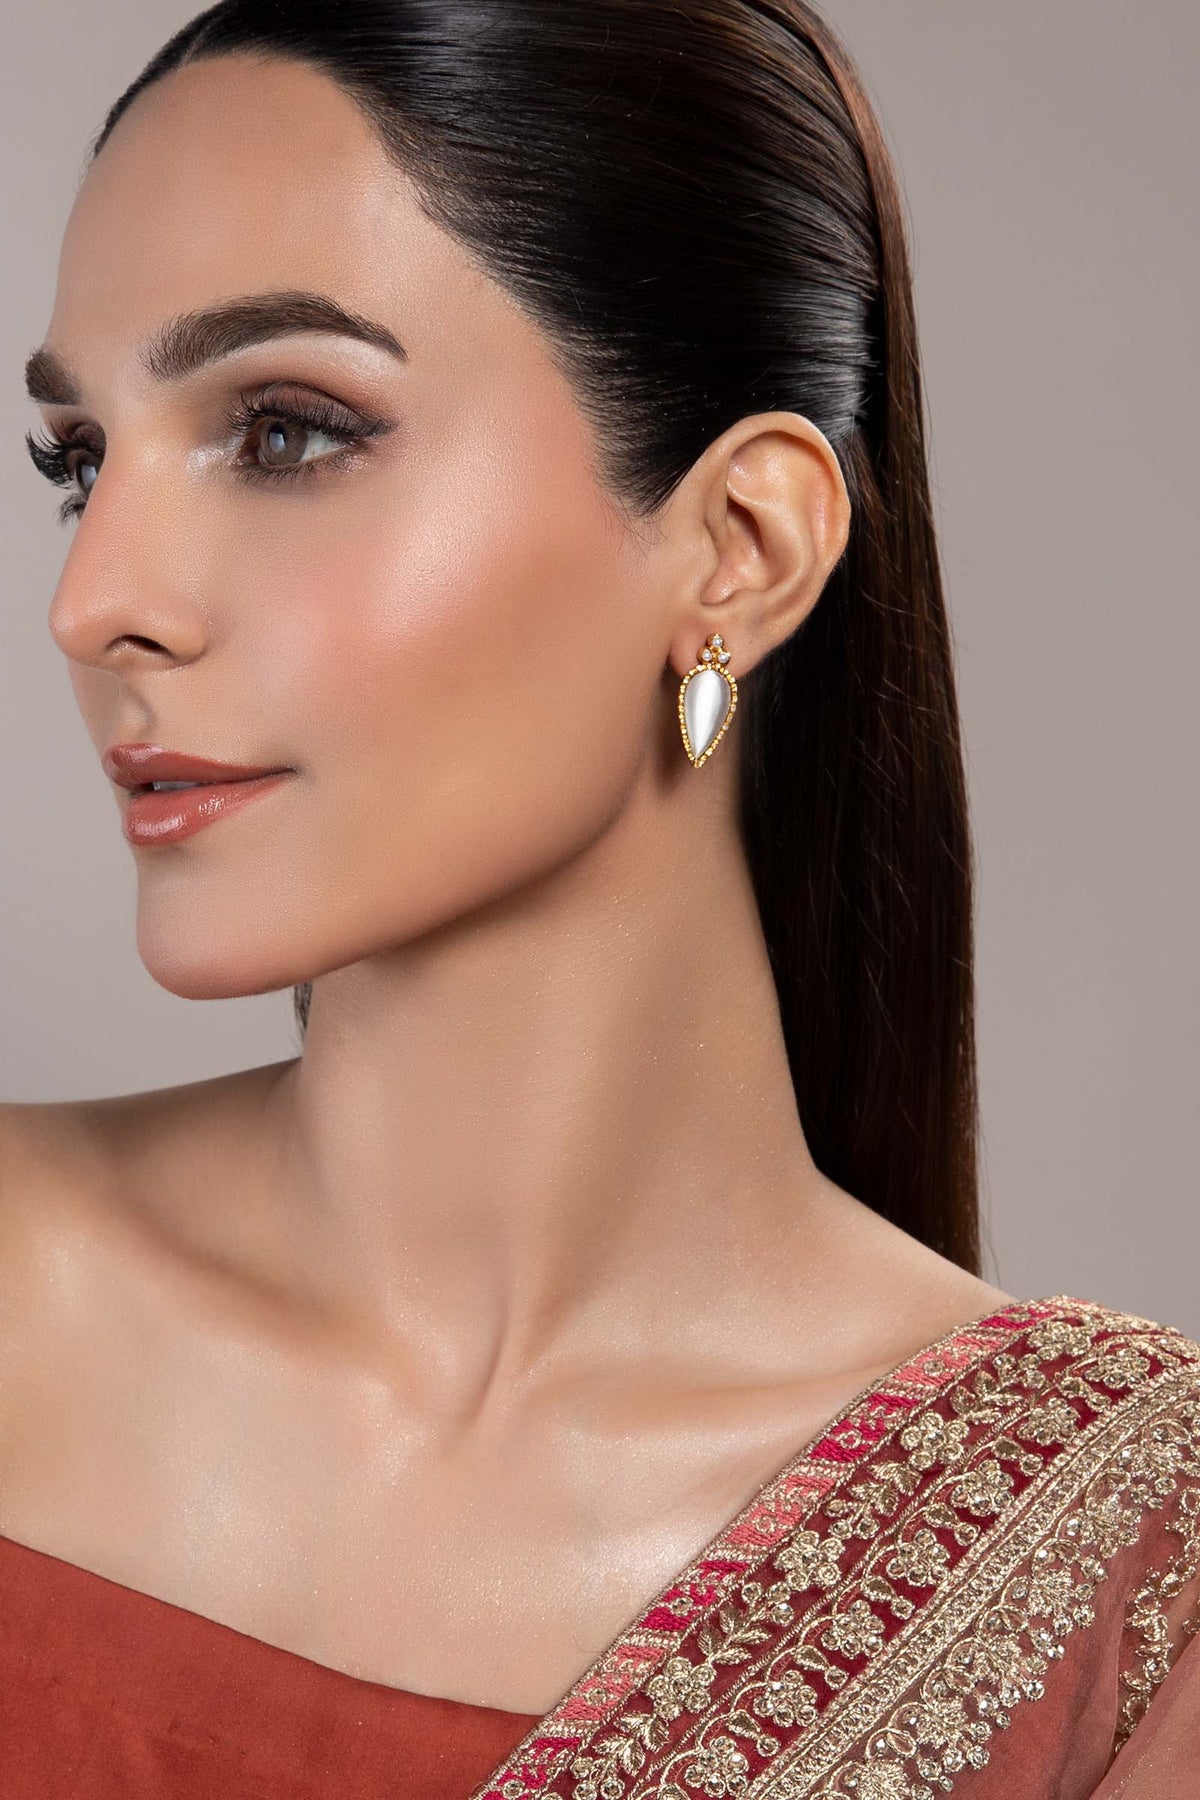
maroon gold kamla earring